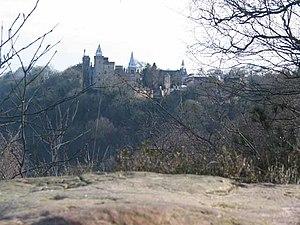
John Talbot, 16ᵉ comte de Shrewsbury, 16ᵉ comte de Waterford est un pair et aristocrate britannique. Parfois connu sous le nom de «bon comte John», il est décrit comme «le catholique britannique le plus en vue de son époque» bien qu'il ait été le dernier comte de Shrewsbury à suivre la foi catholique. John est également Lord High Steward of Ireland, un poste occupé par les comtes de Shrewsbury depuis 1446.